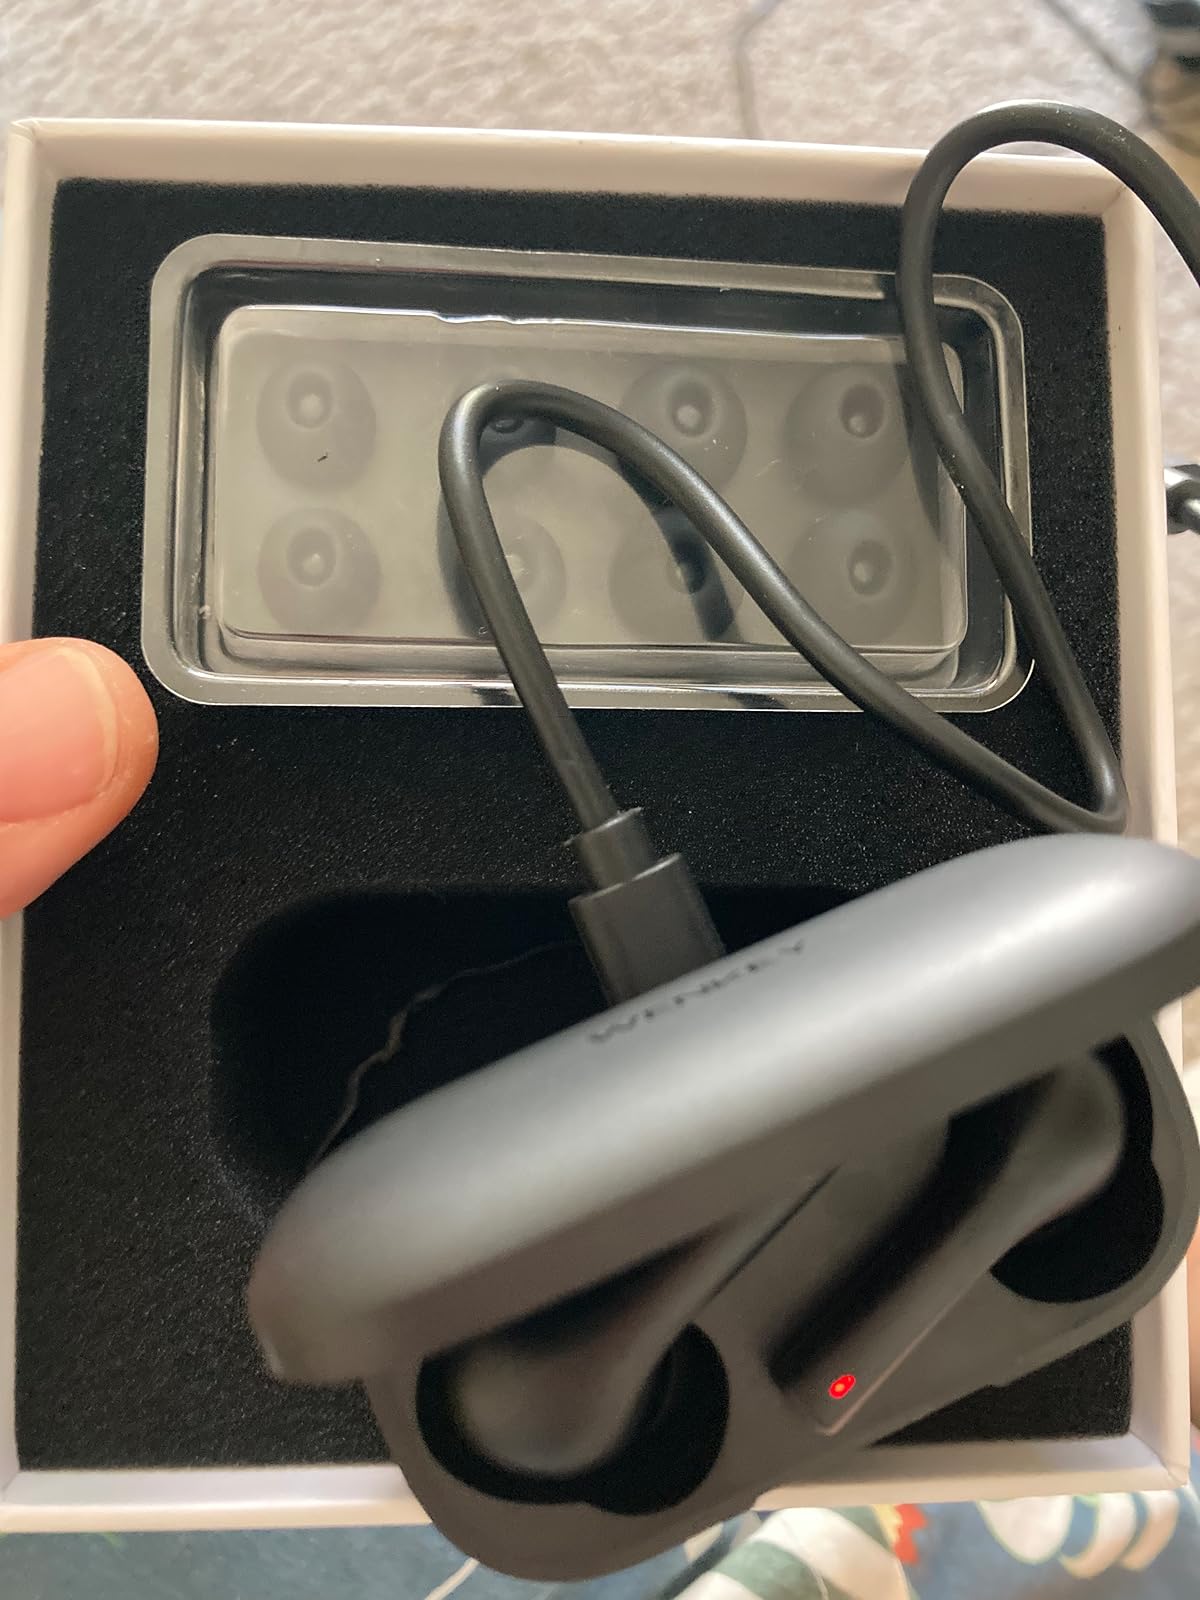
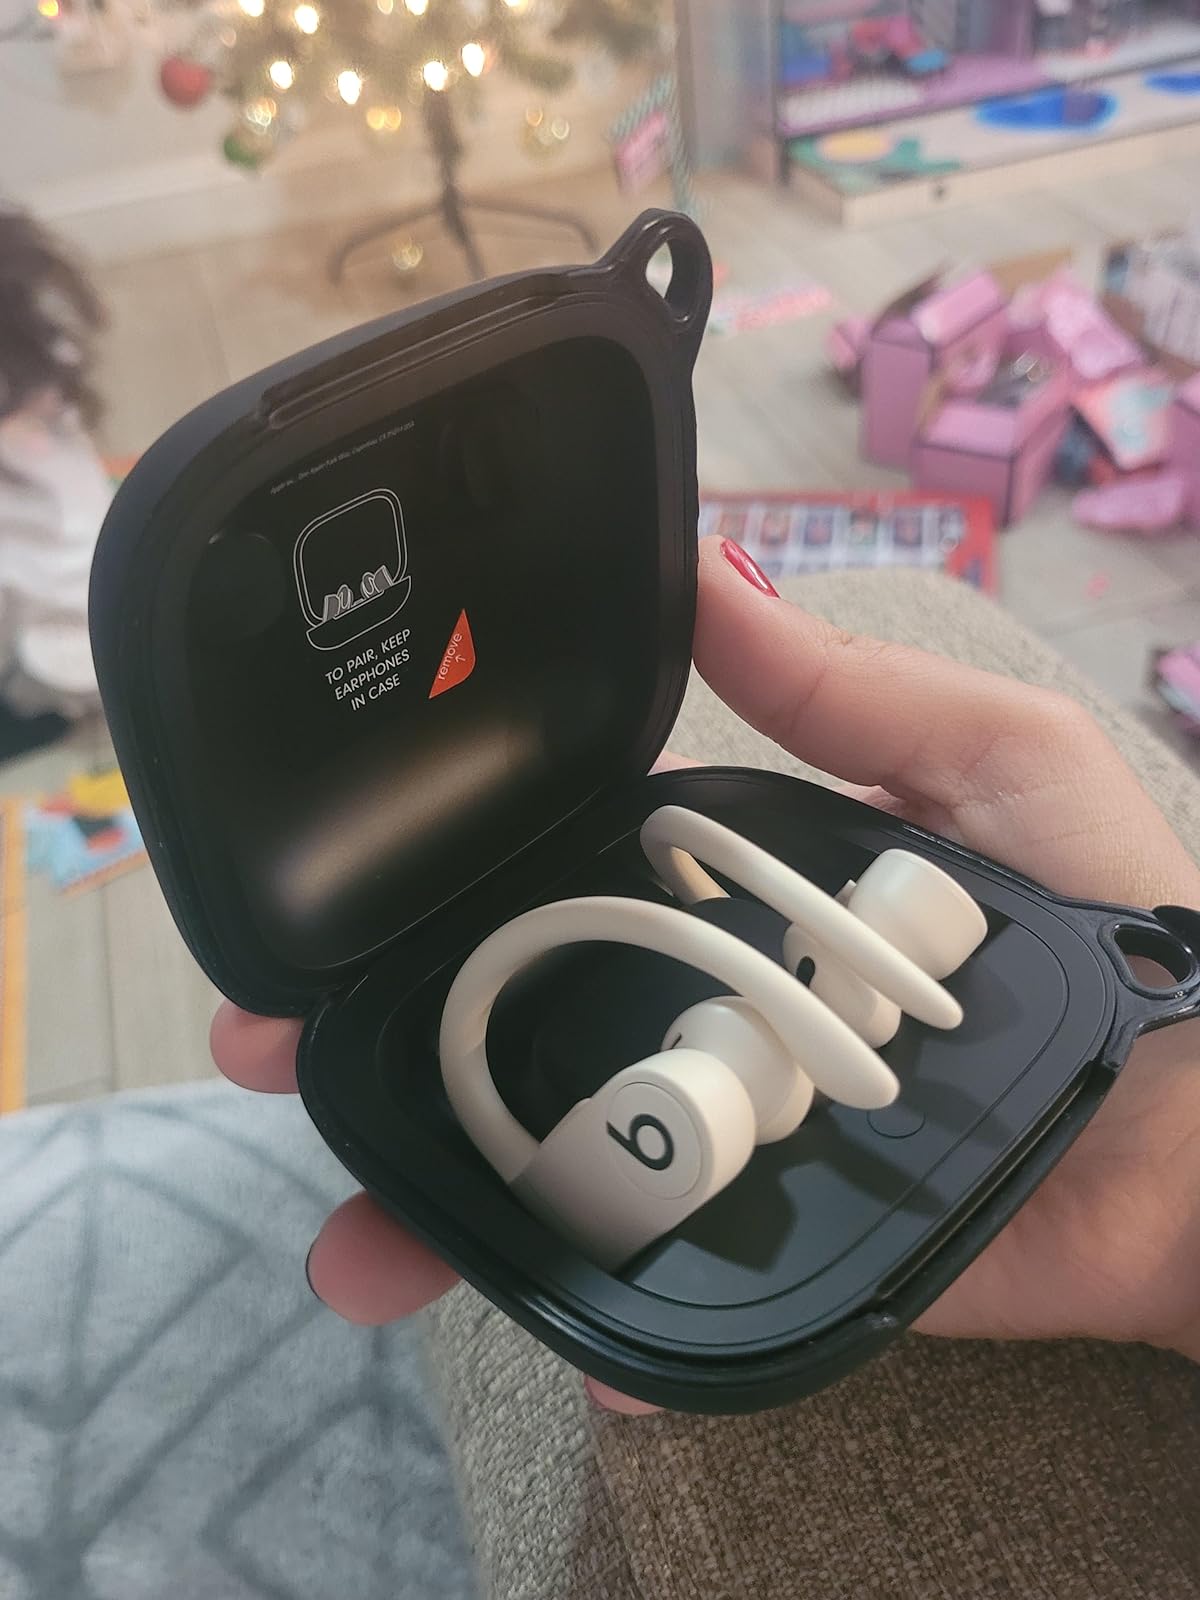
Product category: earbuds
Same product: no